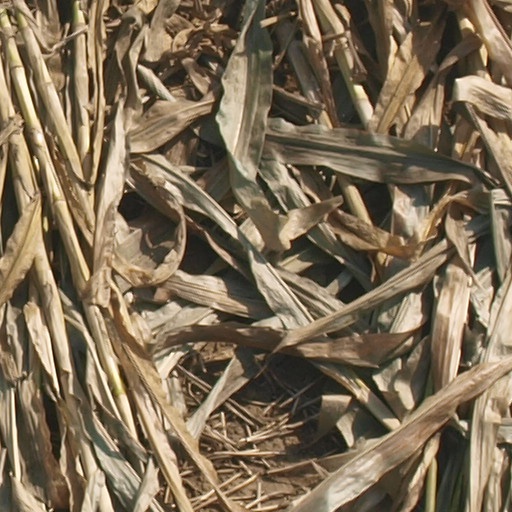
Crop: maize; corn